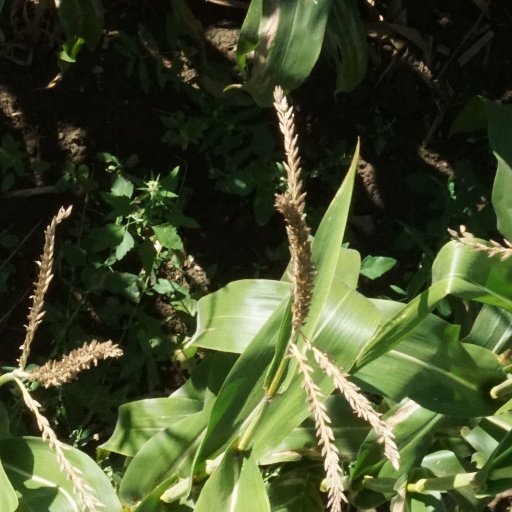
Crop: maize; corn